Almohad doctrine

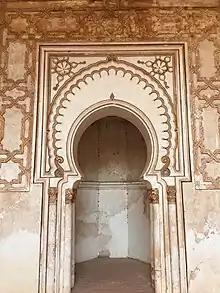
Mihrab of the Tinmal Mosque, built in the mid-12th century at the site of the base from which the Almohads launched their attacks on the Almoravids.

Almohad doctrine or Almohadism was the ideology underpinning the Almohad movement, founded by Ibn Tumart, which created the Almohad Empire during the 12th to 13th centuries. Fundamental to Almohadism was Ibn Tumart's radical interpretation of "tawḥid"—"unity" or "oneness"—from which the Almohads get their name: "al-muwaḥḥidūn".